André Vacherot

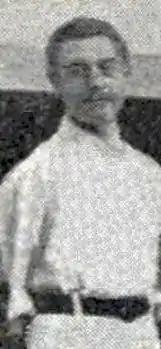
André Vacherot

André Pierre Aurèle Gaston Vacherot (5 June 1877 in Paris, France – 22 February 1924 in Rouen, France) was a French male tennis player. He is best remembered for having won the men's singles event of the French Championships on four occasions: 1894, 1895, 1896, and 1901.